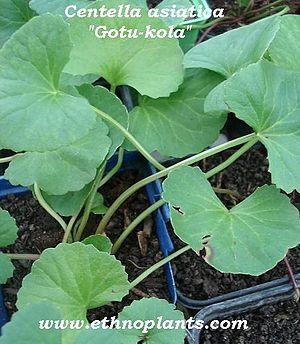
Centella asiatica ""Gotu kola"""